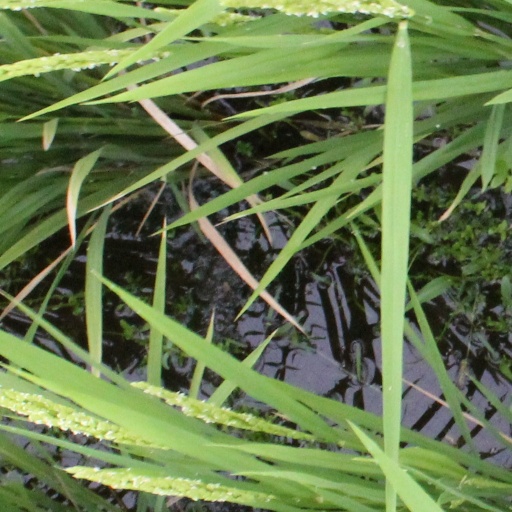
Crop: rice